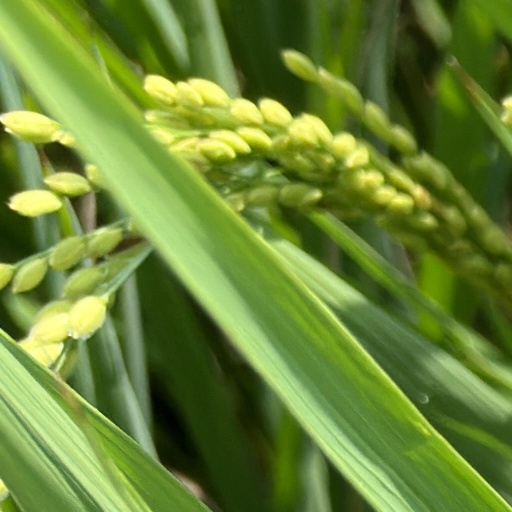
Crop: rice